Geology of Ireland

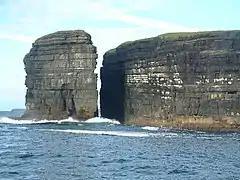
Layers of Upper Carboniferous (Namurian) sedimentary rocks, Loop Head, County Clare

The geology of Ireland consists of the study of the rock formations on the island of Ireland. It includes rocks from every age from Proterozoic to Holocene and a large variety of different rock types is represented. The basalt columns of the Giant's Causeway together with geologically significant sections of the adjacent coast have been declared a World Heritage Site. The geological detail follows the major events in Ireland's past based on the geological timescale.